Saint Cecilia (Poussin)

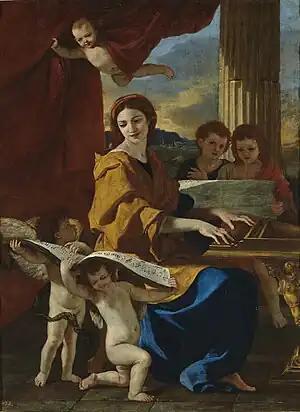
"Saint Cecilia" (1627-1628) by Nicolas Poussin

Saint Cecilia is a painting by Nicolas Poussin, from 1627-1628. It is held in the Prado Museum, in Madrid. It depicts Saint Cecilia playing a keyboard instrument, possibly a harpsichord. Two cherubs in front of her hold up a scroll with a musical score, whilst two angels sing in the background and a third cherub lifts a curtain.